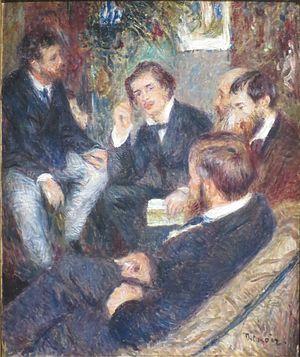
L'atelier de la rue Saint-Georges
La rue Saint-Georges est une voie située dans le 9ᵉ arrondissement de Paris.